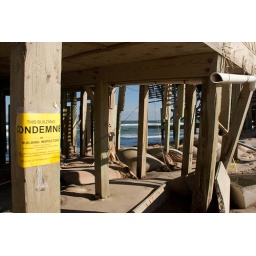
Condemned house on the beach at Nags Head in the Outerbanks